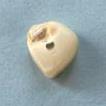
Maize quality: Bad